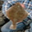
Label: flatfish